Sewer gas

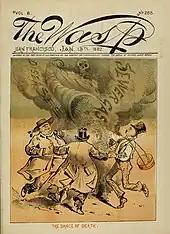
The cover of an 1882 issue of "The Wasp", with an illustration linking sewer gas and disease

During the mid-nineteenth century, when indoor plumbing was being developed, it was a common belief that disease was caused largely by miasmas, or literally "polluted air." (Malaria, a disease spread by mosquitoes that breed in marshy areas, got its name from the Italian words for "bad air" because people initially blamed it on marsh gas.) Originally, traps in drain pipes were designed to help keep this bad air from passing back into living spaces within buildings. However, during the Broad Street cholera outbreak in London, in the summer of 1854, physician John Snow, among others, worked to prove that polluted water was the culprit, not the foul smells from sewage pipes or other sources. Subsequently, even as the germ theory of disease developed, society was slow to accept the idea that odors from sewers were relatively harmless when it came to the spread of disease.